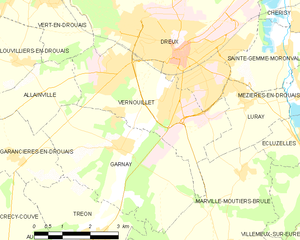
carte de la commune de Vernouillet, Eure-et-Loir, France.